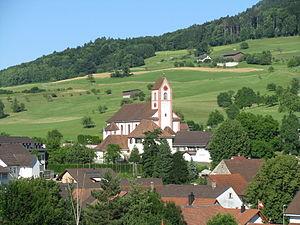
Wegenstetten est une commune suisse du canton d'Argovie, située dans le district de Rheinfelden.